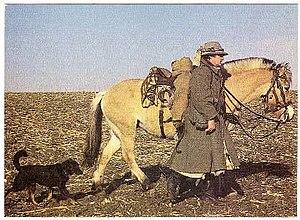
On ne peut pas vraiment comprendre Jean François sans parler de sa passion pour les chevaux.
Jean-François Savornin, né à Toulouse le 22 octobre 1943, est un peintre, inventeur du mouvement de l'héliquadrisme.